Plymouth Colony

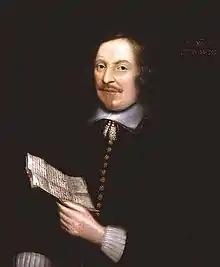
Edward Winslow negotiated the treaty with the Wampanoags, served as the Pilgrims' ambassador to their financial backers in England, and was as one of the first governors of Plymouth Colony. This portrait is the only portrait of a Pilgrim that was painted from life.

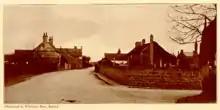
The village of Scrooby, England, , home of the "Mayflower" Pilgrims until 1607

Plymouth Colony was founded by a group of Brownists (a sect of English Protestant dissenters) who came to be known as the Pilgrims. The core group (roughly 40 percent of the adults and 56 percent of the family groupings) were part of a congregation led in America by William Bradford and William Brewster. They began to feel the pressures of religious persecution while still in the English village of Scrooby, near East Retford, Nottinghamshire. In 1607, Archbishop Tobias Matthew raided homes and imprisoned several members of the congregation. The congregation left England in 1608 and moved to the Netherlands, settling first in Amsterdam and then in Leiden.